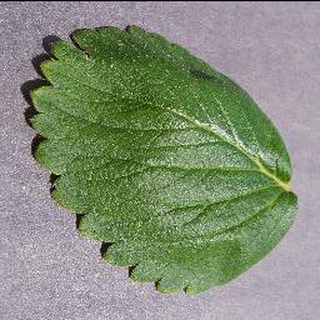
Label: healthy_strawberry